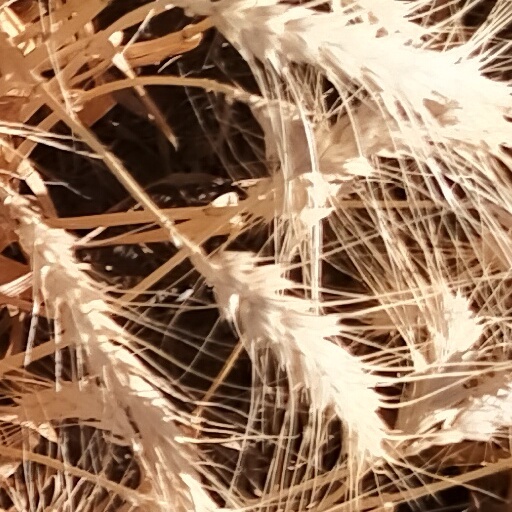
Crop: wheat